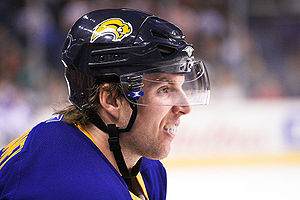
Thomas Vanek
Thomas Vanek er en østrigsk ishockeyspiller der spiller for Minnesota Wild i NHL. Hans foretrukne position på isen er venstre wing. Vaneks forældre emigrerede fra Tjekkoslovakiet til Østrig i 1982. Vanek blev draftet af Buffalo i første runde som nr. 5 i alt i 2003, hvilket gør ham til den højest draftede østriger nogensinde.